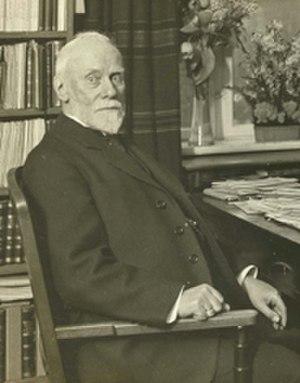
Vilhelm Ludwig Peter Thomsen, né le 25 janvier 1842 à Copenhague, mort le 12 mai 1927 à Copenhague était un linguiste danois. Il est notamment le premier à avoir déchiffré les Inscriptions de l'Orkhon avec Vassili Radlov.